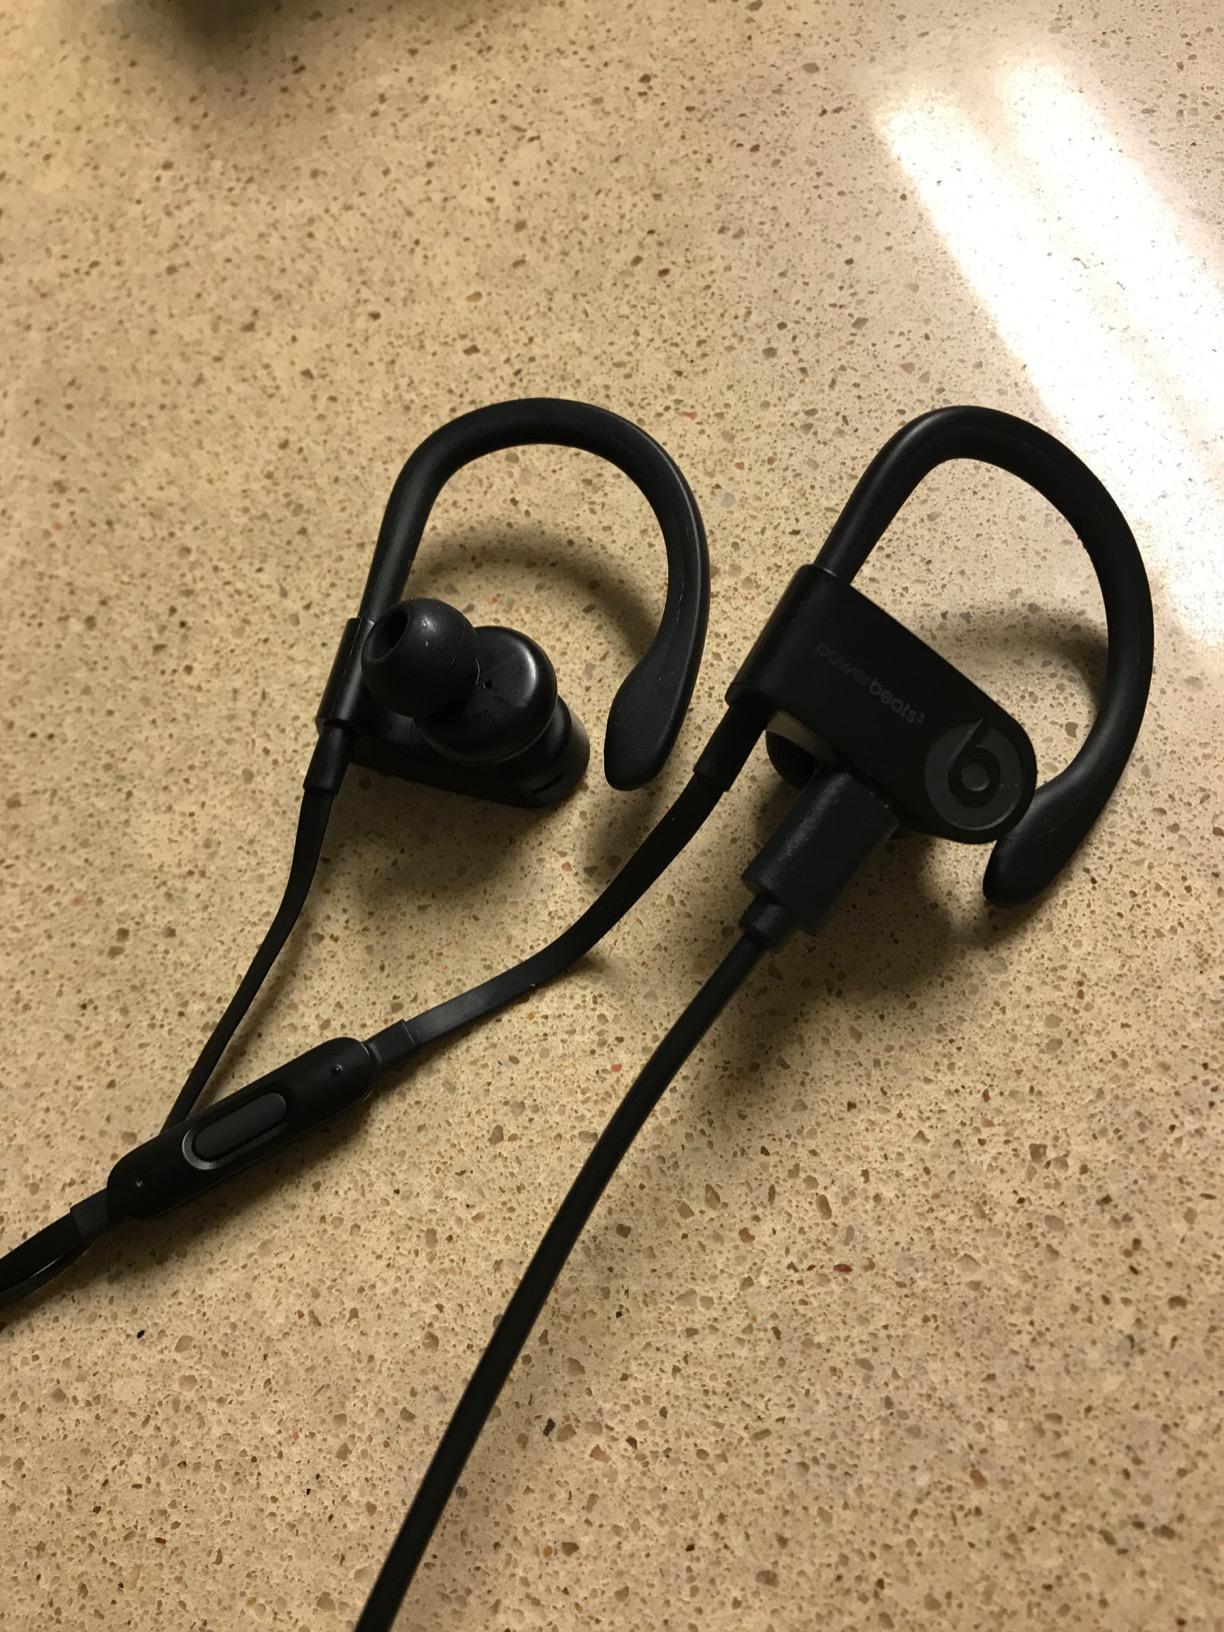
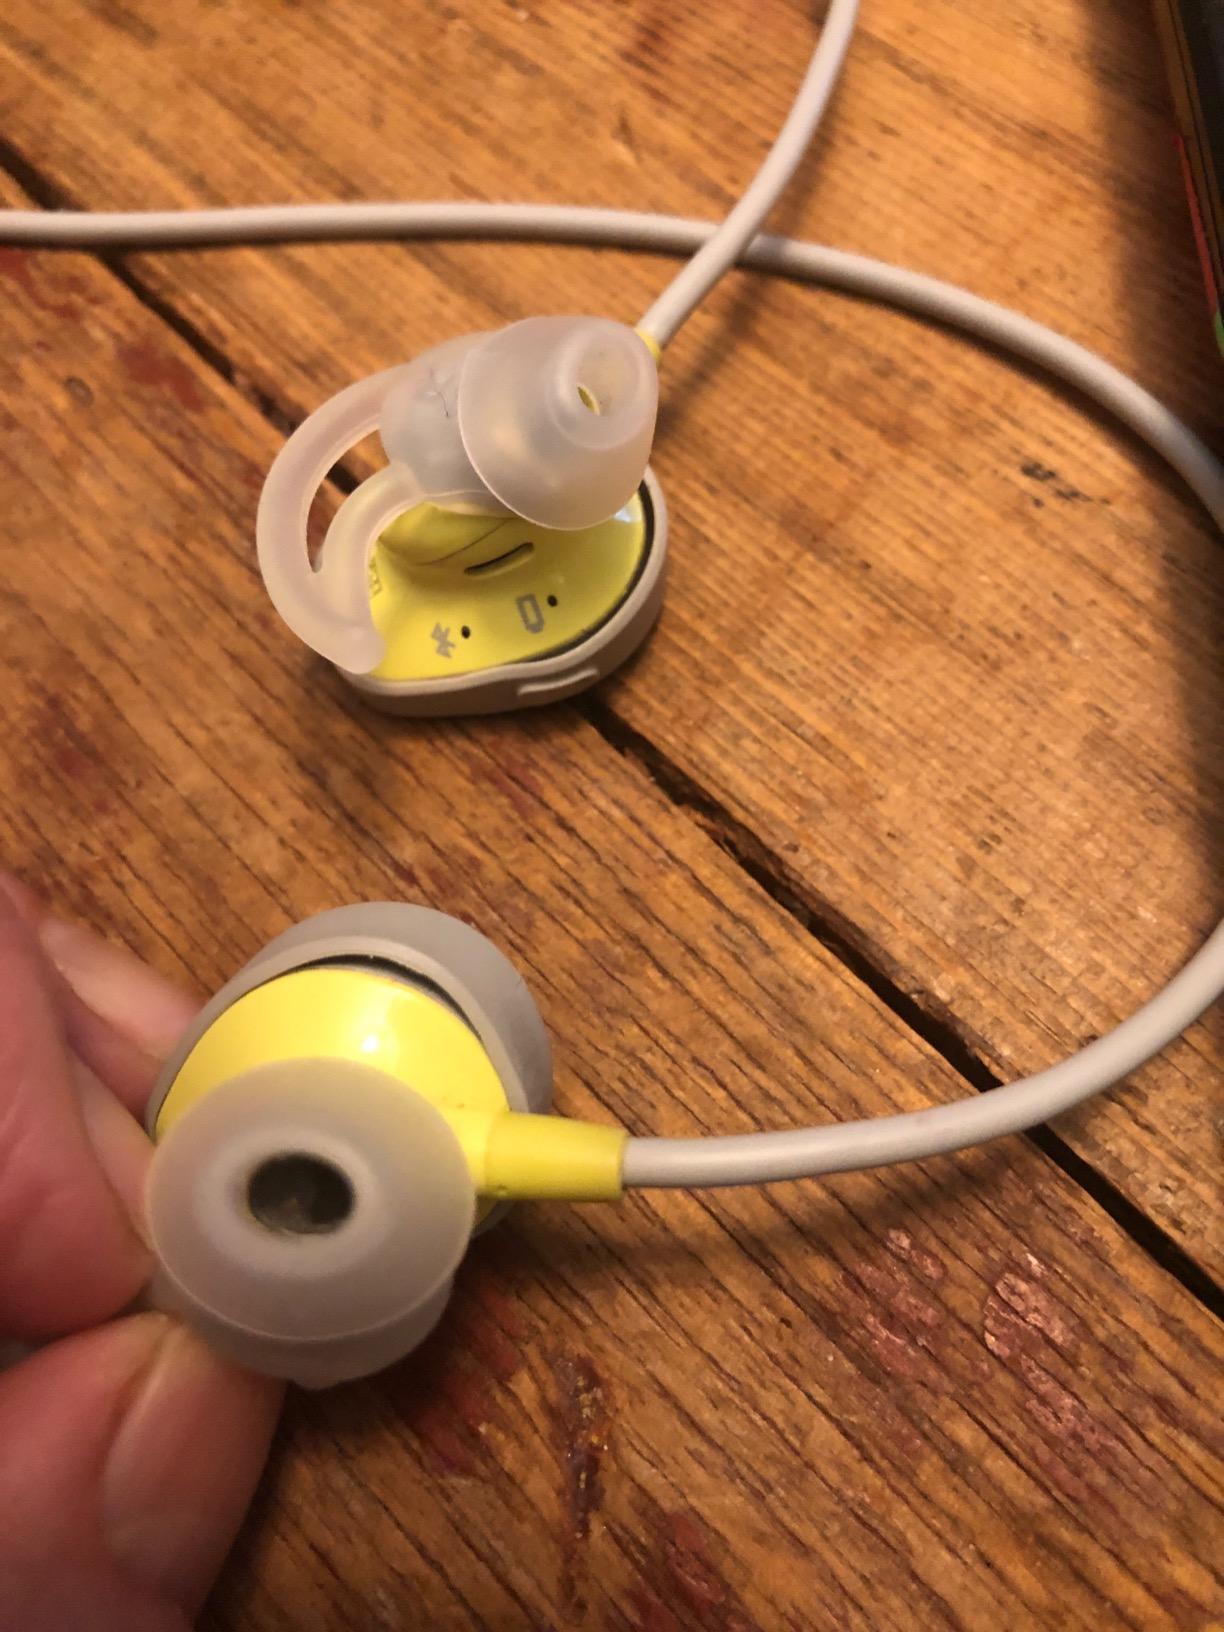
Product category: headphones
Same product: no